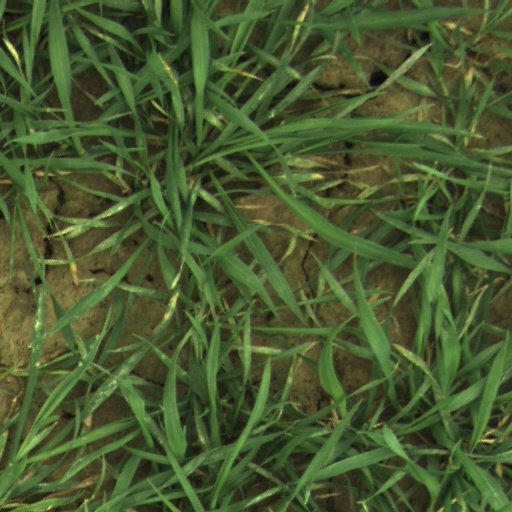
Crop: wheat